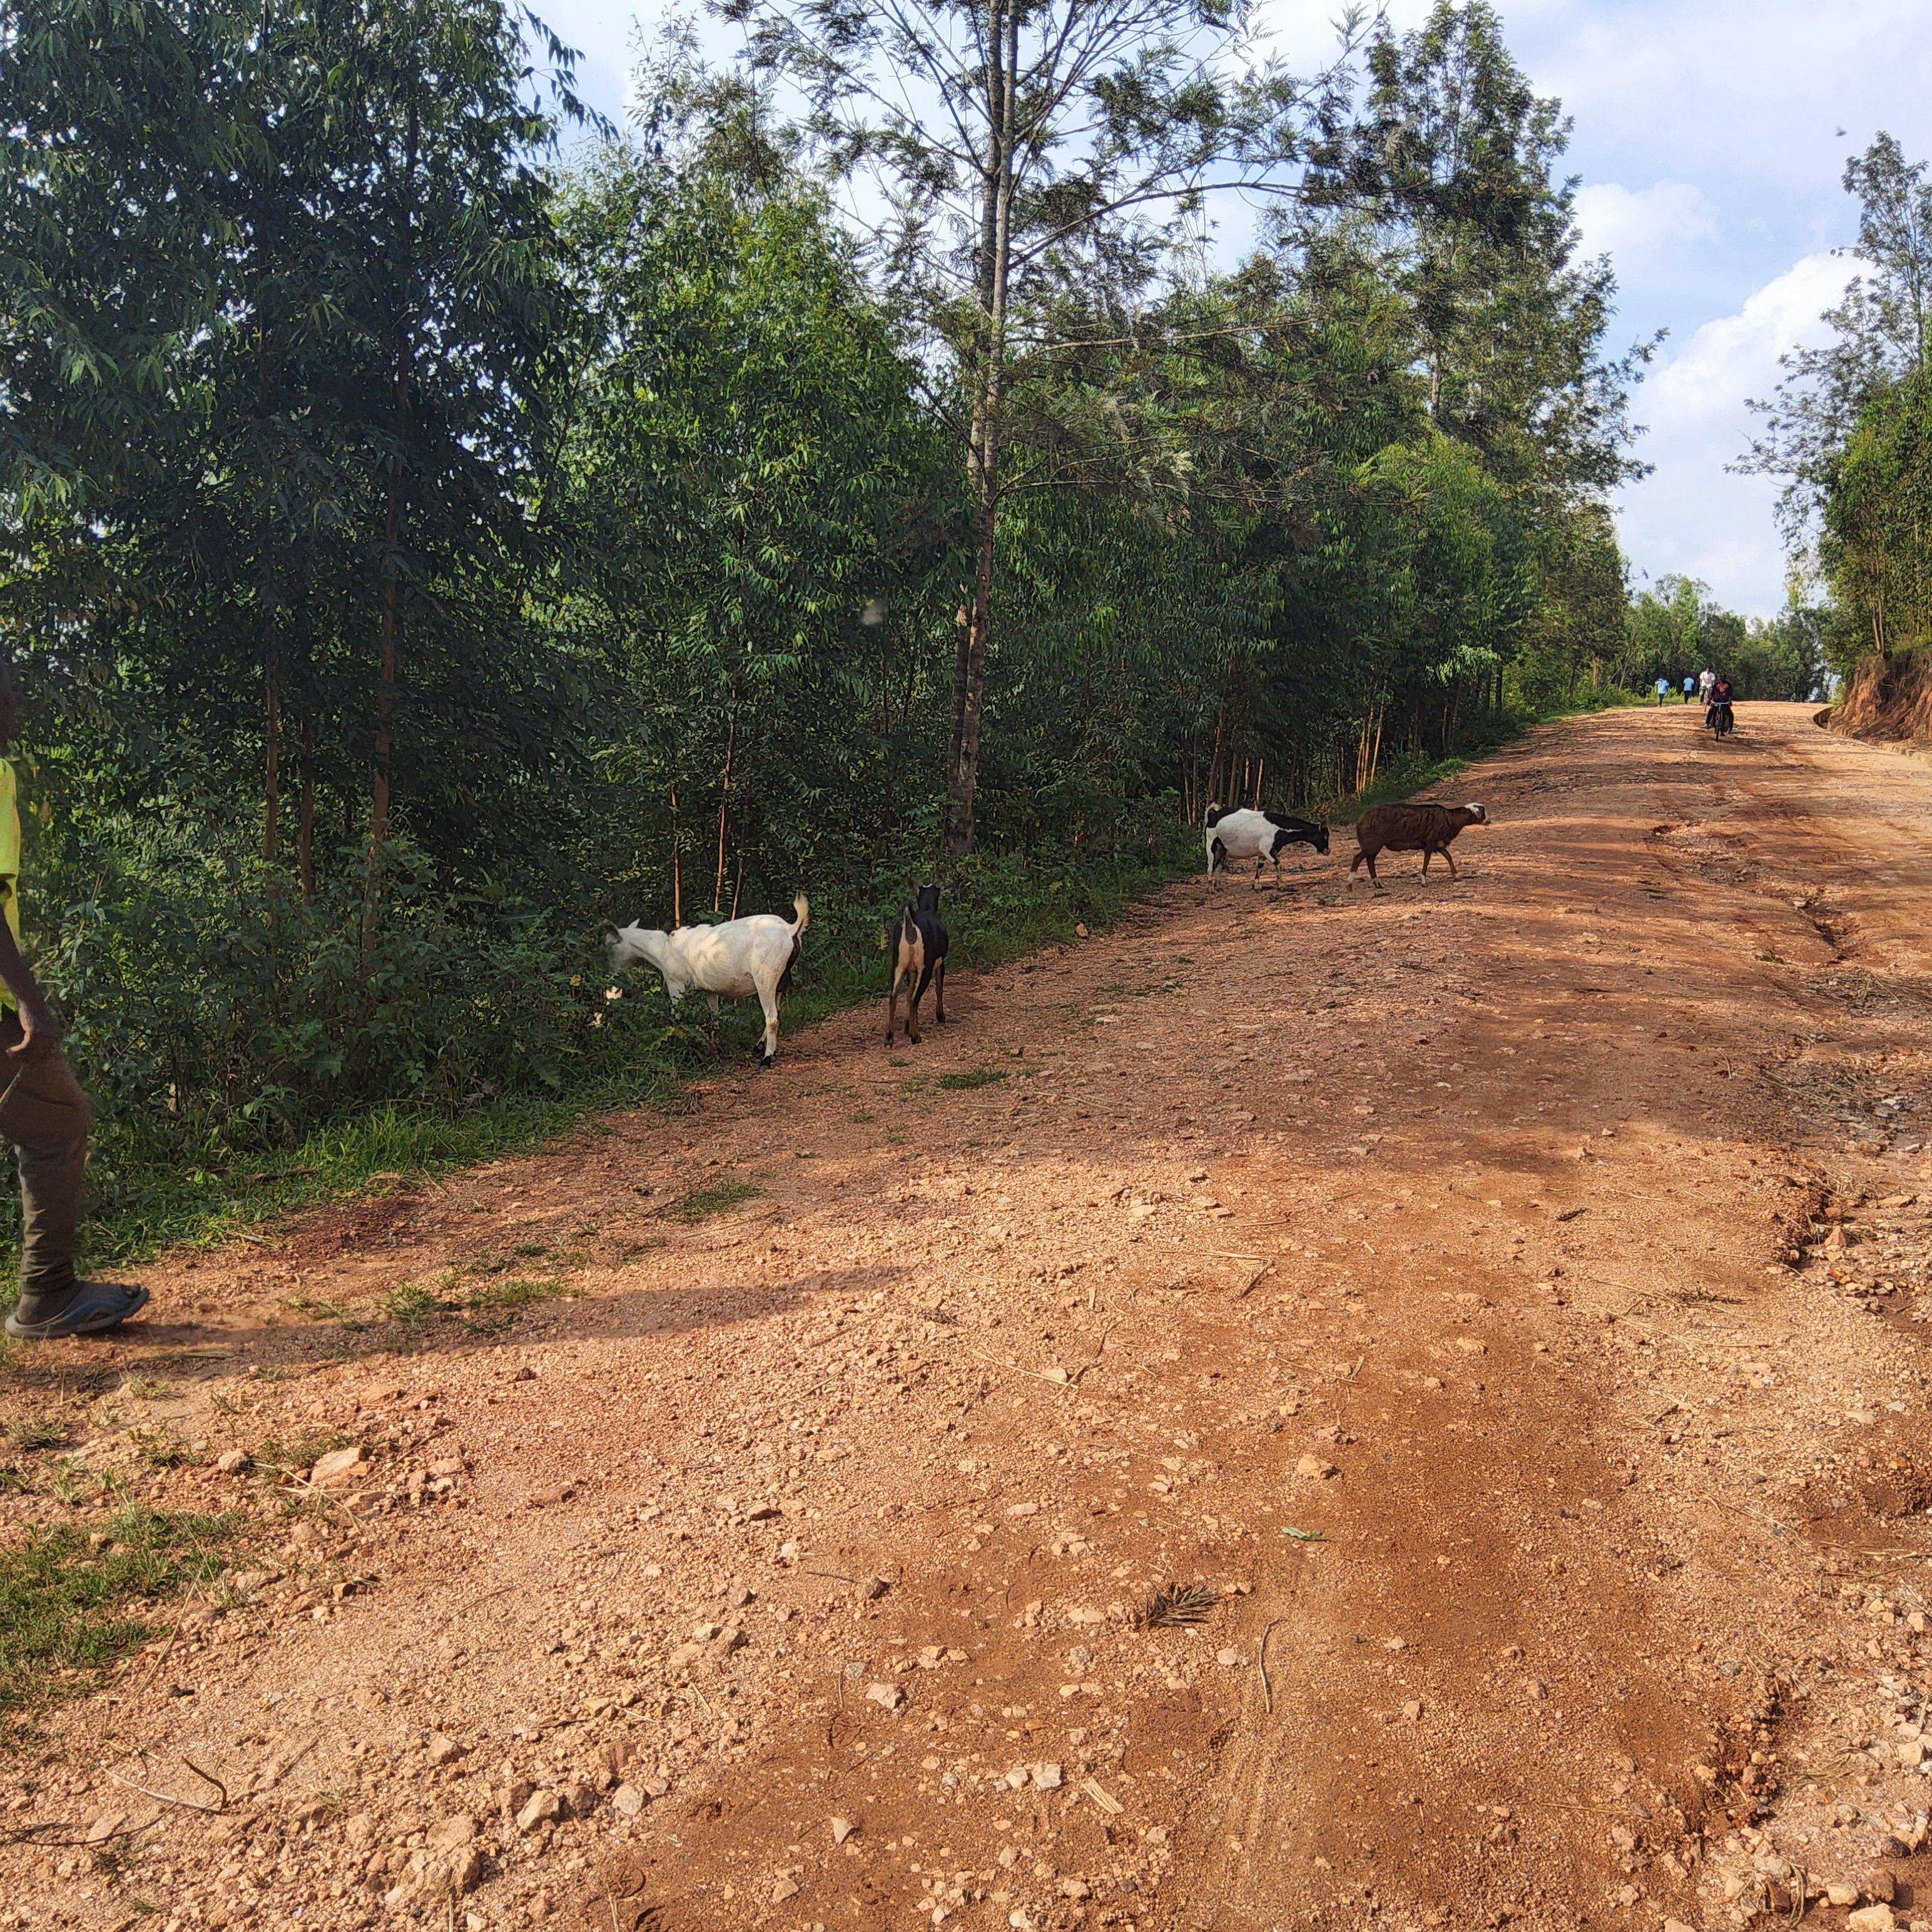
Sehemu ya wazi iliyo na barabara kubwa ya kiwango cha changarawe na huku kando kukiwa na miti mikubwa na pembeni ya miti hiyo wakionekana wanyama wa kufugwa aina ya mbuzi wakila majani, huku mchungaji akiwa amesimama kando.